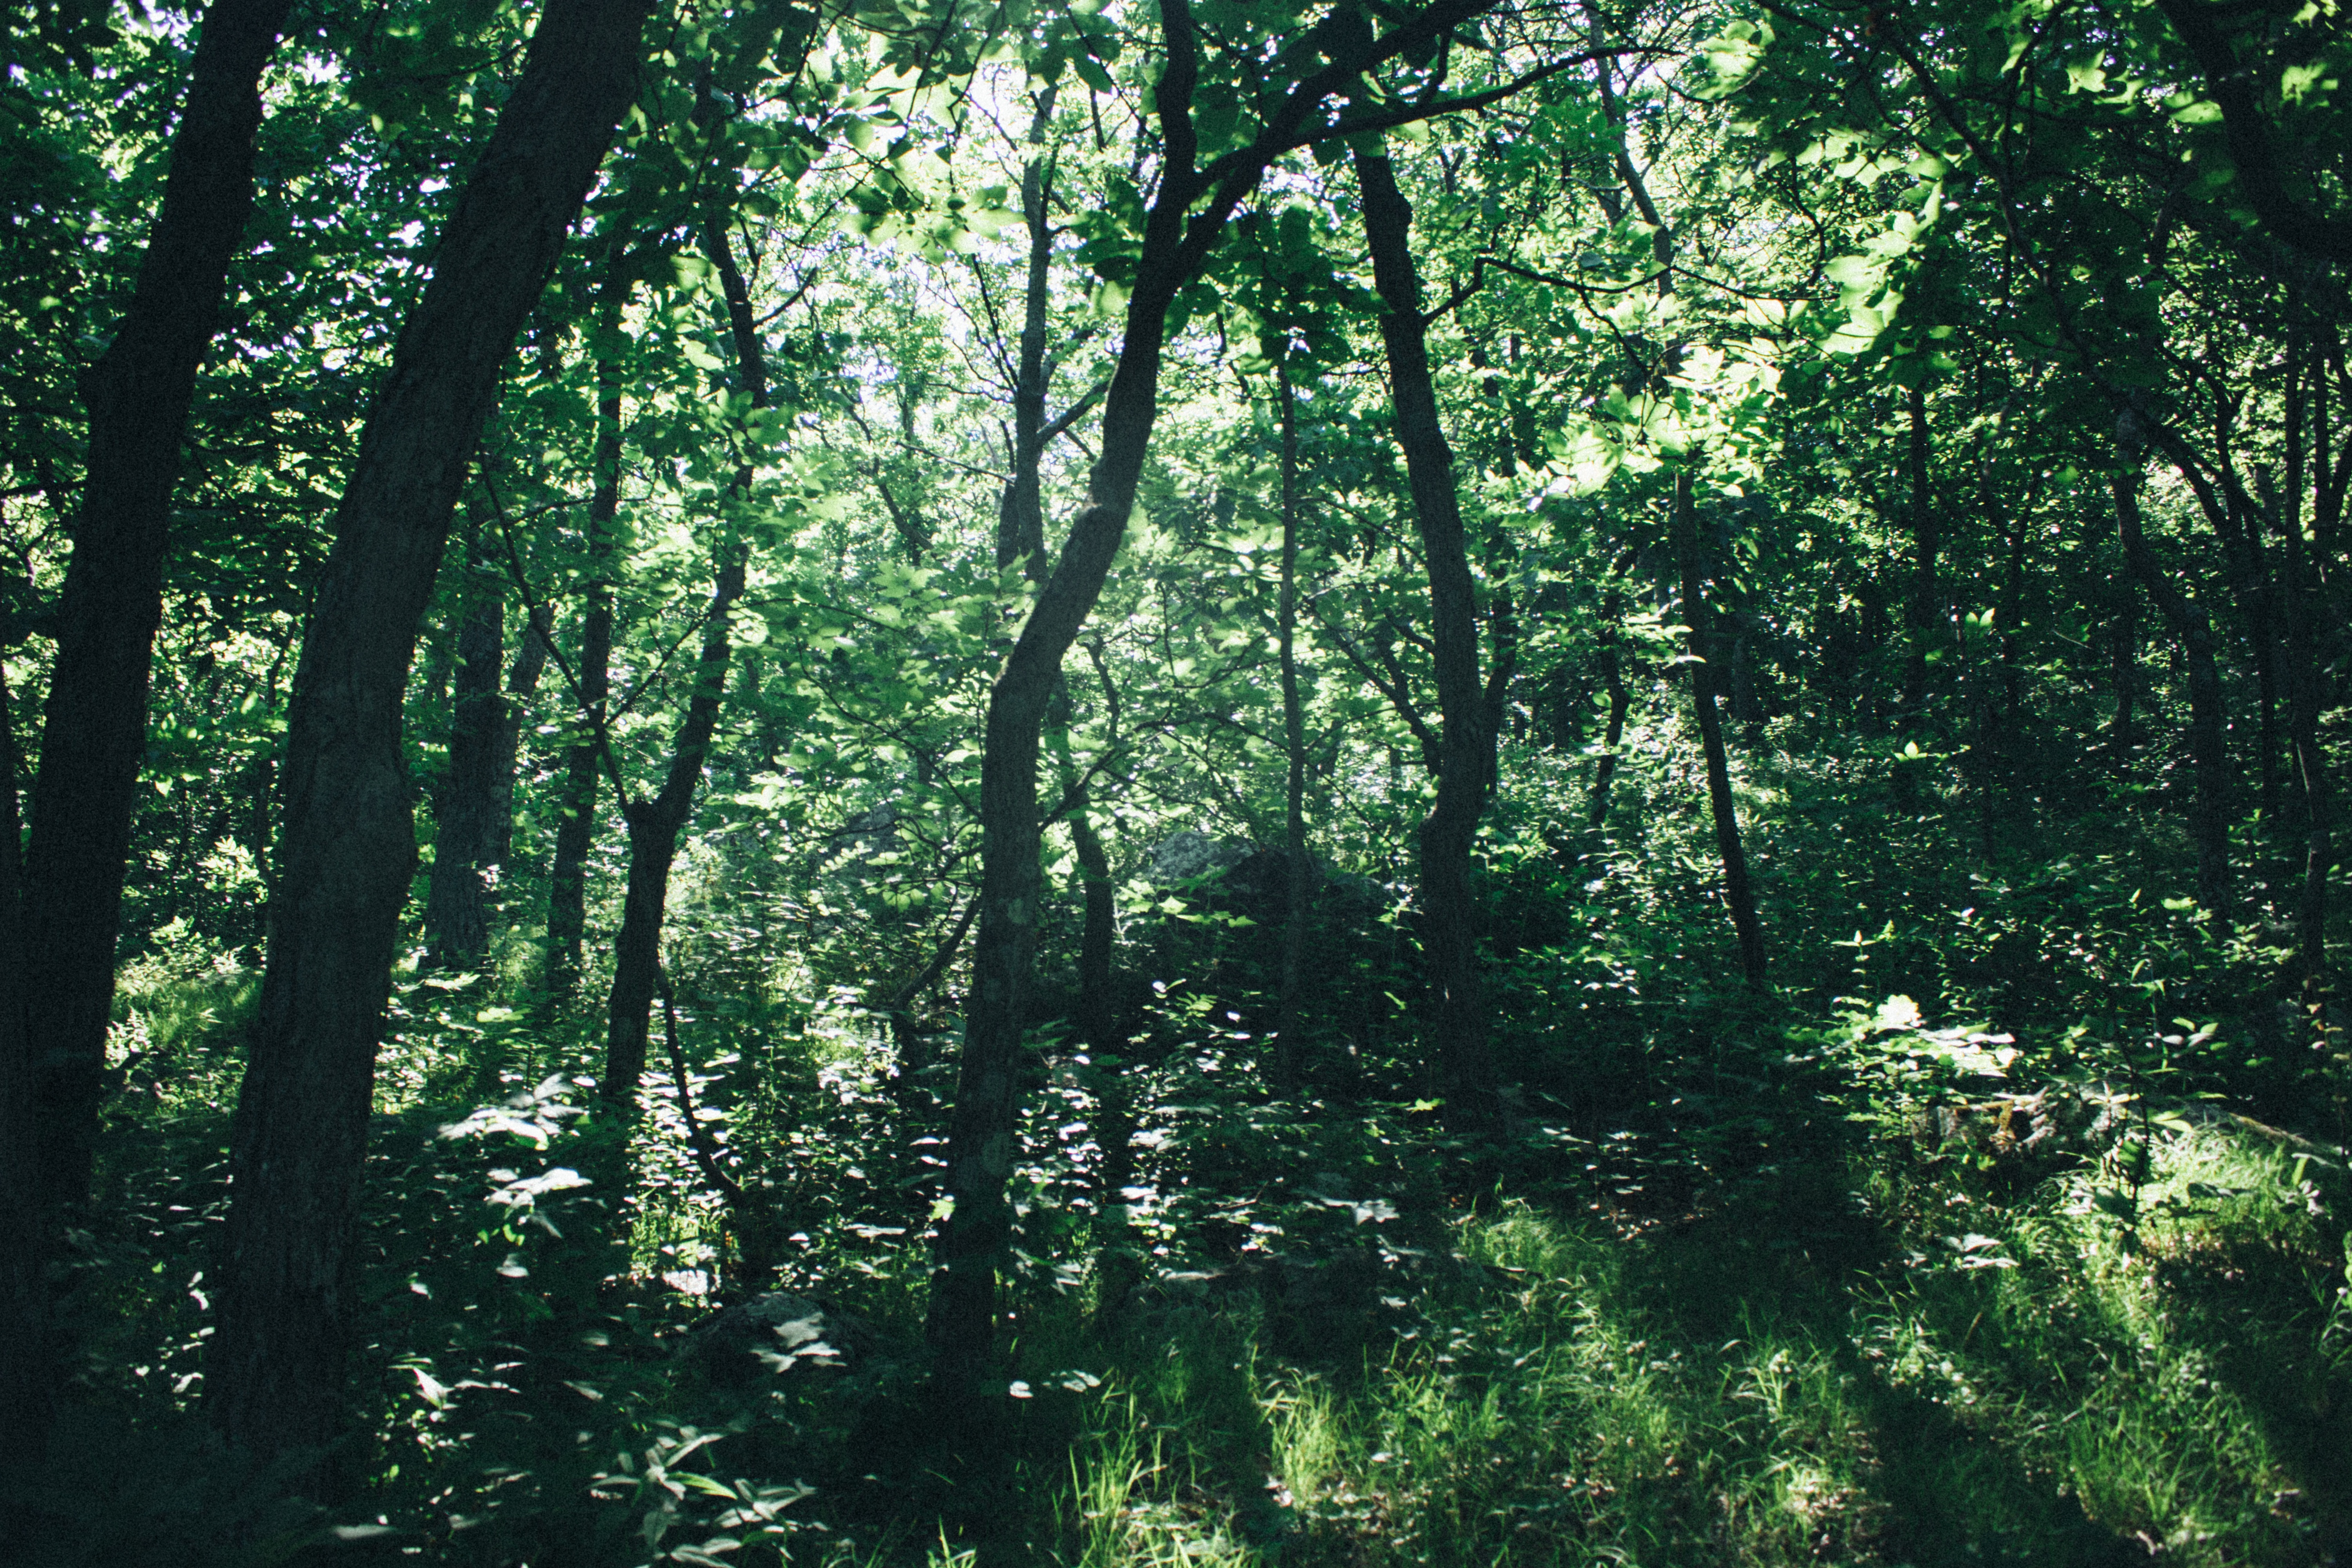
tree, forest, wilderness, branch, trail, sunlight, leaf, green, jungle, vegetation, rainforest, deciduous, woodland, habitat, ecosystem, biome, old growth forest, natural environment, geographical feature, temperate broadleaf and mixed forest, temperate coniferous forest, riparian forest